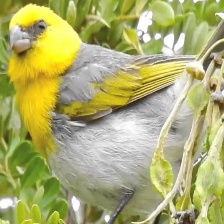
Species: PALILA
Scientific name: LOXIOIDES BAILLEUI